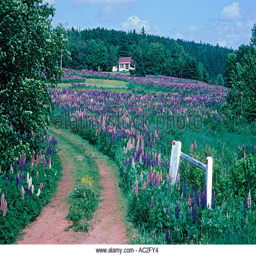
lupine flowers in the spring